History of Derby County F.C. (1967–present)

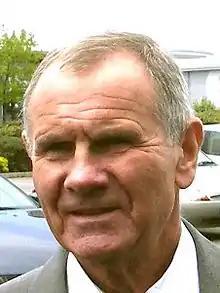
Arthur Cox

The following season Davison was again top scorer and, alongside new signings such as Jeff Chandler, Ross McLaren and future-England manager Steve McClaren and John Gregory, helped the club earn promotion for the third tier at the second attempt, setting the club record of 84 points in a season from 3 points for a win, as they finished third in the 1985–86 Third Division, recording some big wins along the way; a 7–0 win over Lincoln City was the club's biggest league win since before World War I. With a 46-game league programme, a run to the FA Cup fifth round, which included a 6–1 win over Telford United, the League Cup 3rd round and participation in the Associate Members' Cup's Southern Qualifying Group, Derby played 60 competitive matches between 17 August 1985 and 12 May 1986, a club record, with Steve Buckley, Ross McLaren and Gary Micklewhite taking part in 58 games each. A buoyant feeling had returned to The Baseball Ground, and Cox was in his pomp, shaping a tightly knit group of players who each knew their jobs and respected each other which was supplemented with considered signings such as Phil Gee from Gresley Rovers and Nigel Callaghan from Watford. Following promotion the club won the 1986–87 Second Division at a canter, 6 points ahead of second placed Portsmouth and equalled the previous season's record of 84 points, though this was taken from 42 rather than 46 fixtures. After an opening day home defeat by Oldham Athletic the club went unbeaten at The Baseball Ground in the league for the rest of the season. Bobby Davison (who finished top league scorer for the fifth season on a row, with 19 strikes, taking his league tally to 82 in 5 years) and Phil Gee grabbed 32 goals between them, half of Derby's total, and Cox's team set a club record with 11 away league victories to secure a return to top-flight football after a traumatic seven years away.